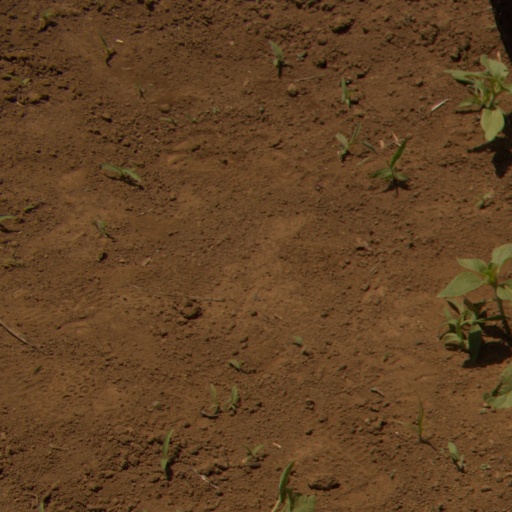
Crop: Jerusalem artichoke